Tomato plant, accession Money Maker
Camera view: horizontal (90 deg, fisheye); turntable rotation: 180 degrees
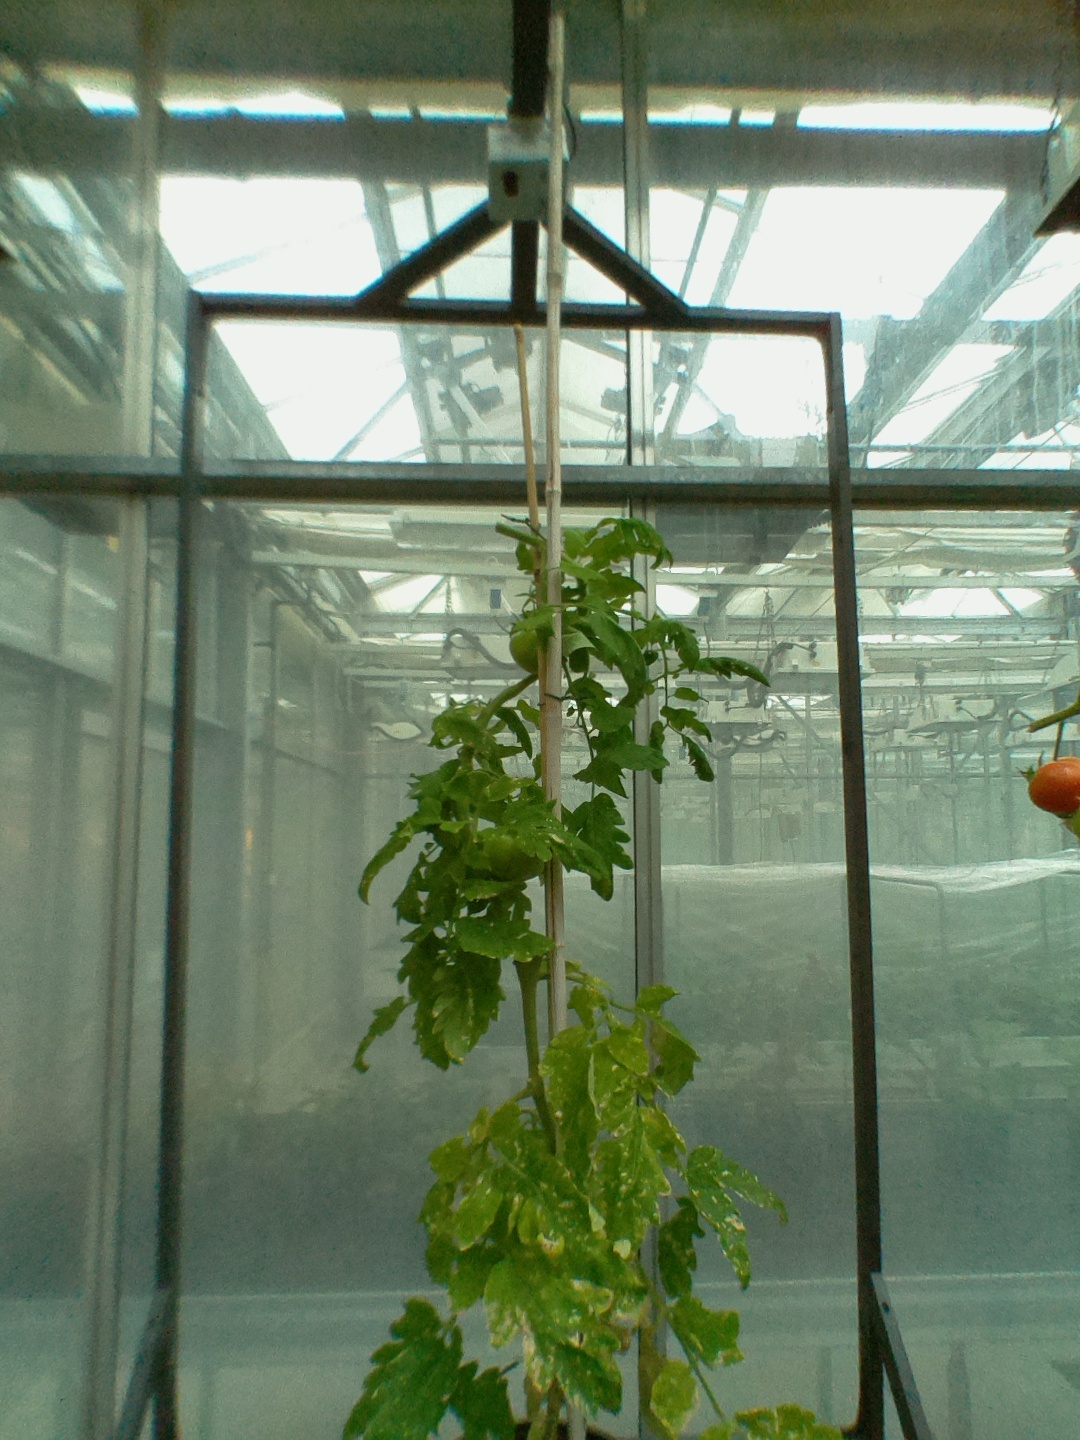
BBCH growth stage 79: 90% -100% of final fruit size